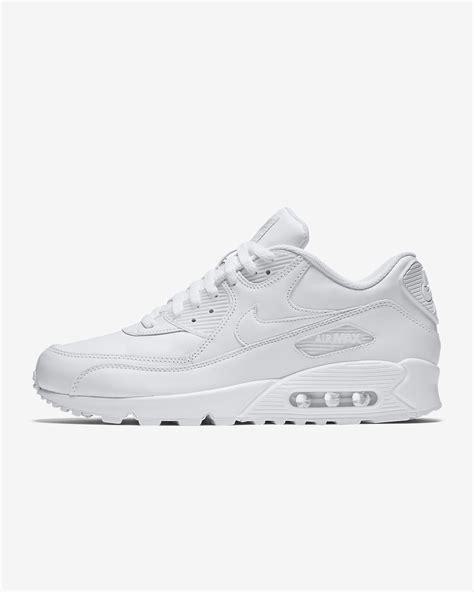
Brand: Nike
Model: Air Max 90 Leather